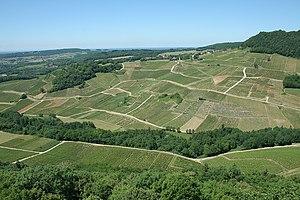
Vignoble de Château-Chalon, pentes sous Menétru-le-Vignoble
Le château-chalon est un vin jaune d'appellation d'origine contrôlée produit autour de Château-Chalon dans le Vignoble du Jura.